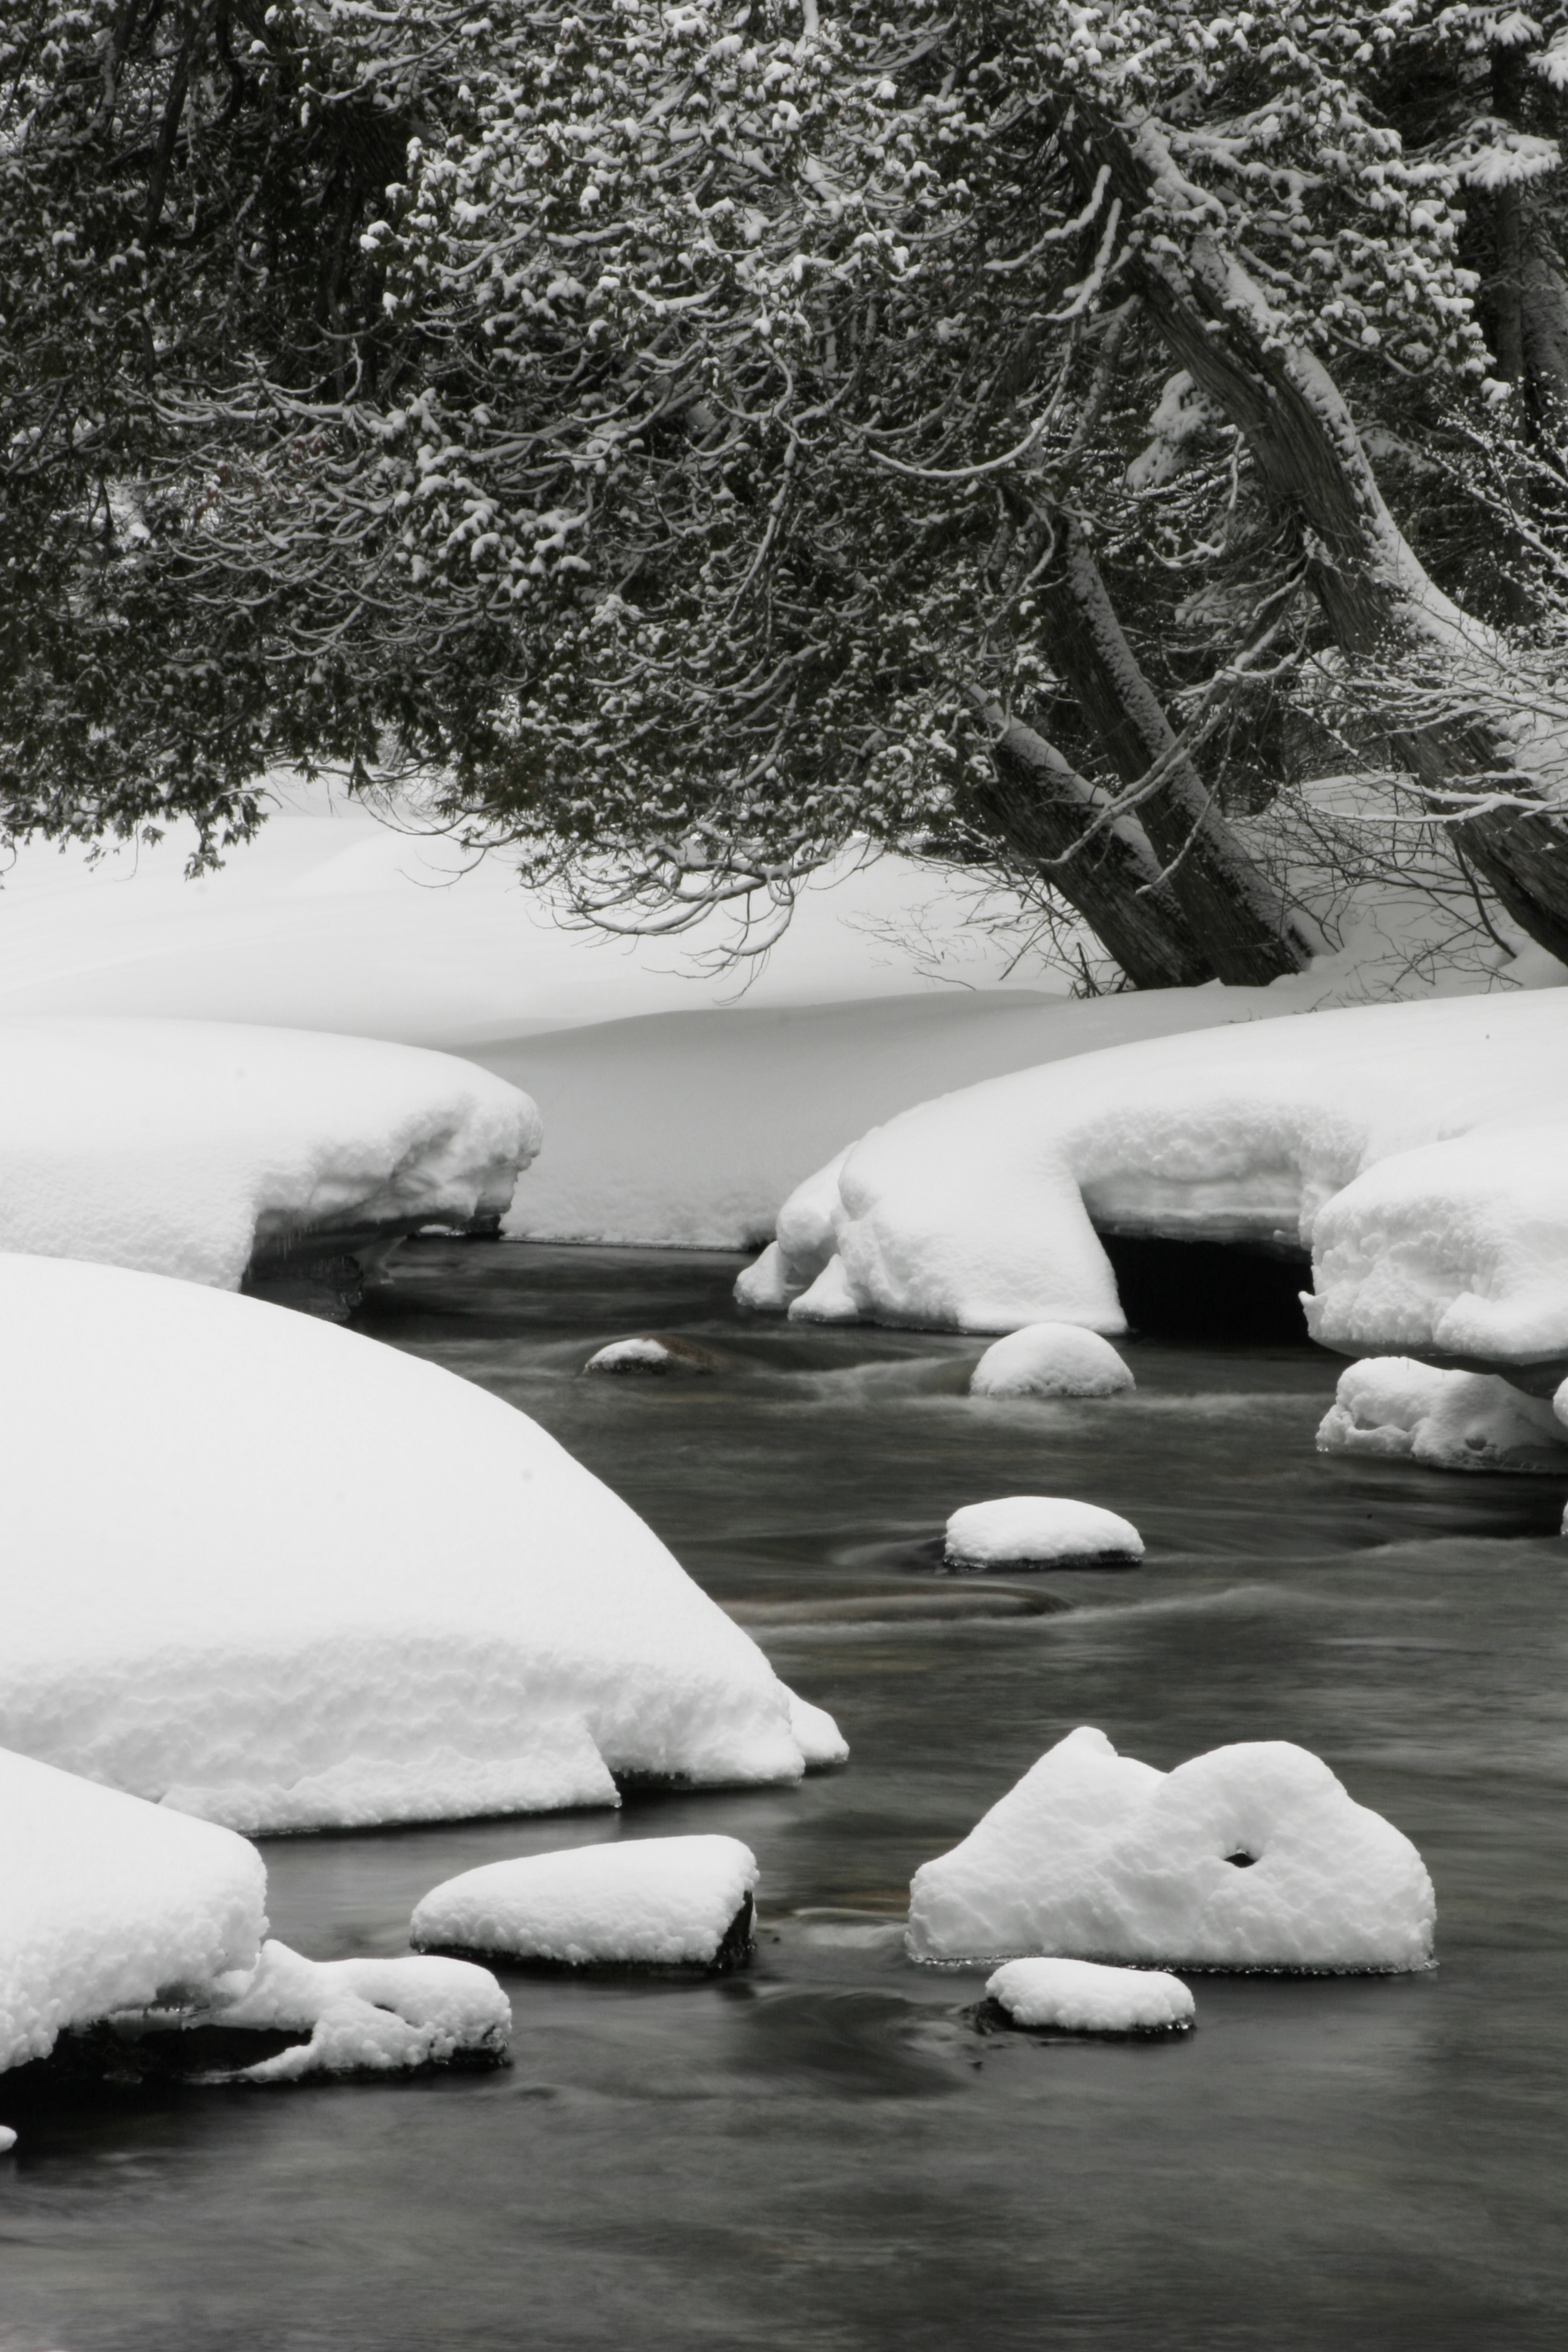
water, nature, snow, winter, black and white, white, river, ice, weather, monochrome, season, freezing, monochrome photography